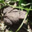
Label: frog